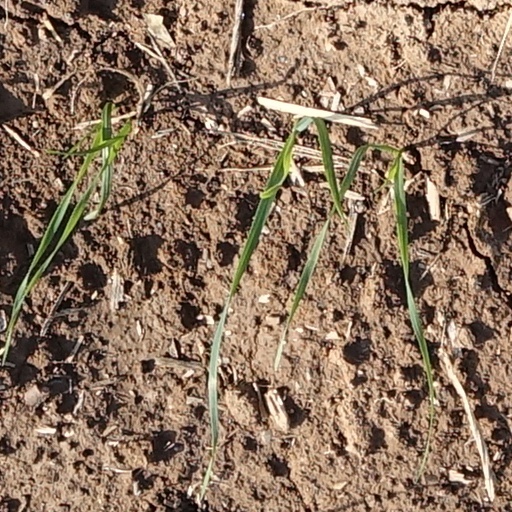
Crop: wheat